Baldwin Addition Historic District

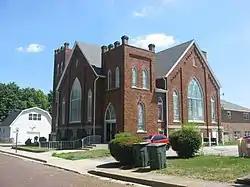
Fairmount Wesleyan Church, July 2012

Baldwin Addition Historic District is a national historic district located at Fairmount, Grant County, Indiana. It encompasses 14 contributing buildings and 3 contributing structures in a predominantly residential section of Fairmount. It was developed between about 1857 and 1930, and includes notable examples of Queen Anne and Greek Revival style architecture. Notable buildings include the Jonathan Baldwin House (1858), John Wilson Harvey houses (1893 and 1903), and the Gothic Revival style Fairmount Wesleyan Church (1916).